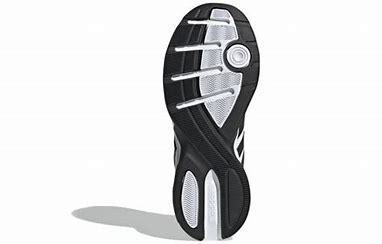
Brand: adidas
Model: NEO Strutter Athletic